The Snapper (film)

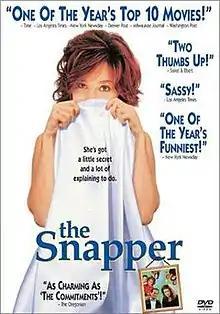

The Snapper is a 1993 Irish film directed by Stephen Frears, and starring Tina Kellegher, Colm Meaney and Brendan Gleeson. The film is based on the novel by Irish writer Roddy Doyle, about the Curley family and their domestic adventures. For his performance, Meaney was nominated for the Golden Globe Award for Best Actor – Motion Picture Musical or Comedy.